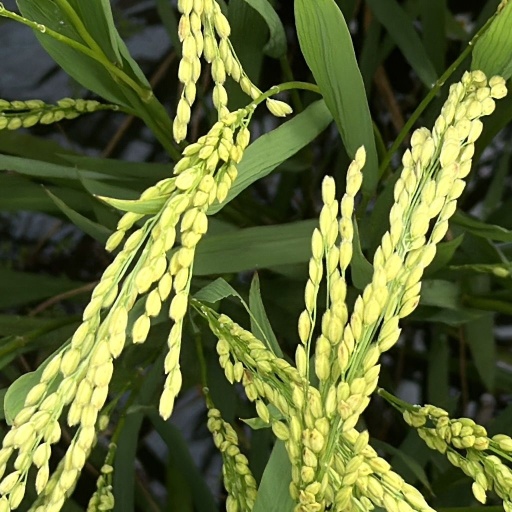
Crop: rice